Letovsky-Rohret House

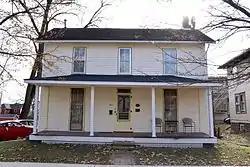

The Letovsky-Rohret House is a historic building located in Iowa City, Iowa, United States. This simple two-story wood-frame structure largely embodies the Greek Revival style with its side gable roof, entablature window and door heads, boxed cornice and plain frieze, and its pedimented attic vents. The tall windows on the first floor and arched windows on the main door reflect elements of the Italianate style. Built in 1881, the house originally faced Van Buren Street, but it was turned to face Davenport Street in 1919 and placed on the eastern end of its lot so two more house could be built there.